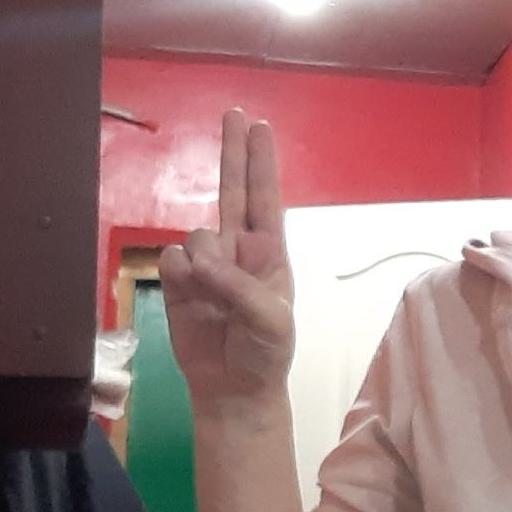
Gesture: two_up